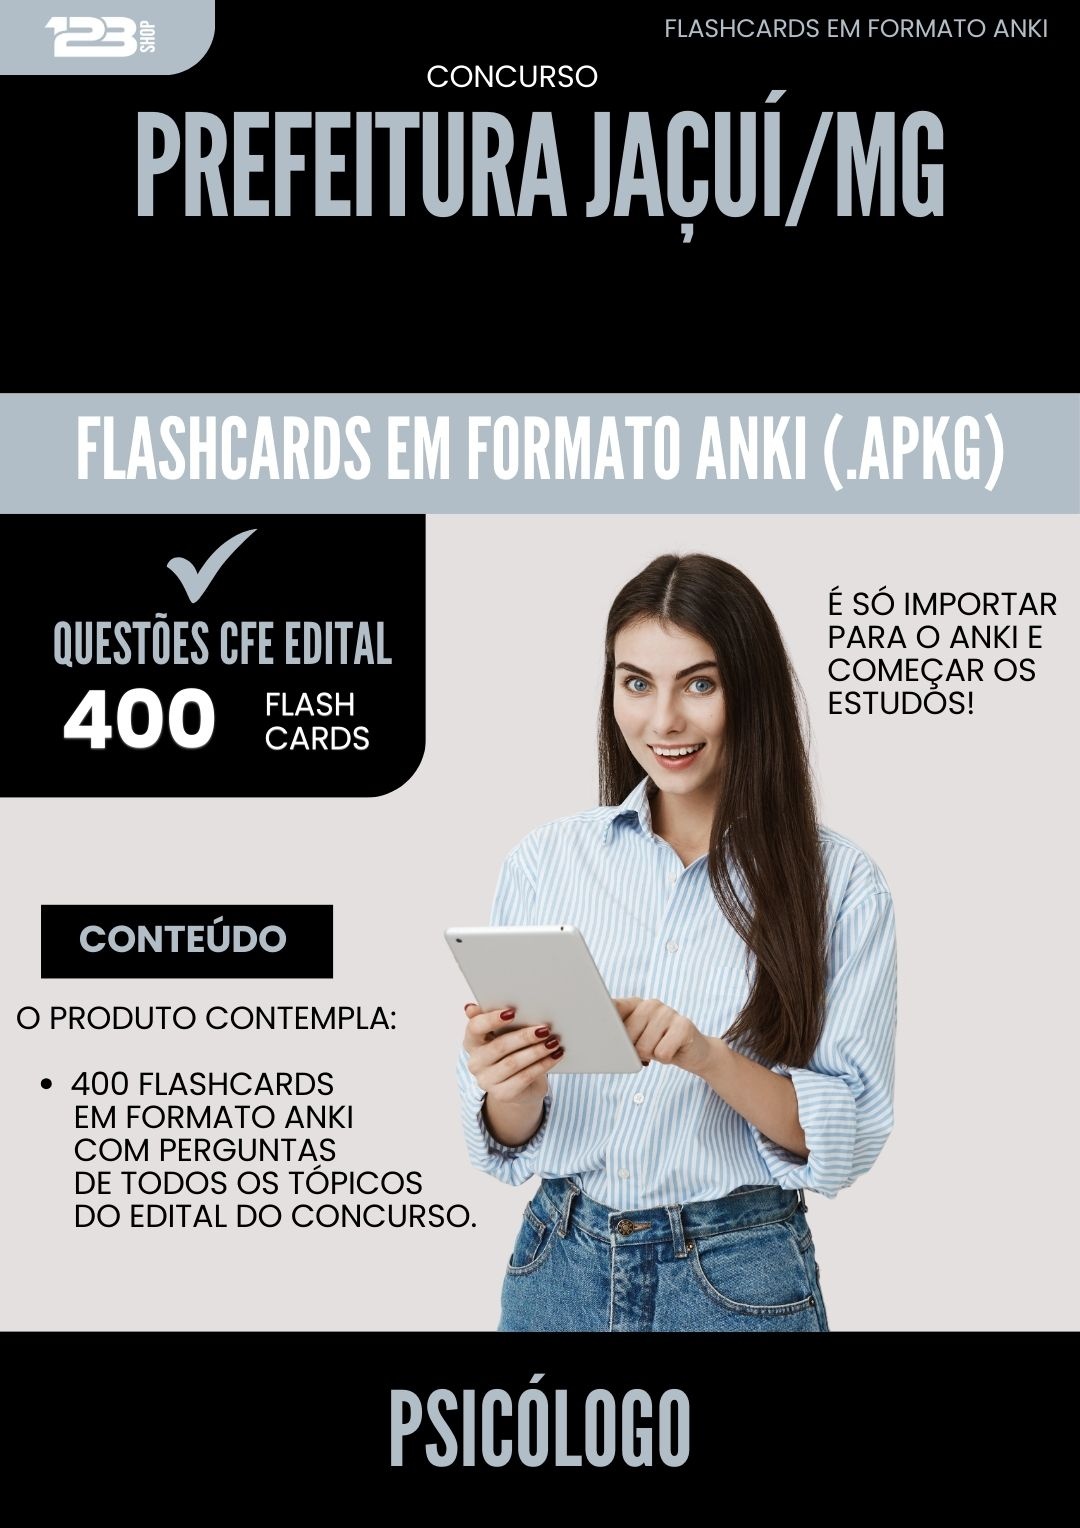
Flashcards para Concurso Psicologo da Prefeitura Jacui Mg 2025 - 400 Flashcards de Acordo com Edital
Brand: Loja123shop
Flashcards para Concurso Psicologo da Prefeitura Jacui Mg 2025 - 400 Flashcards de Acordo com Edital Está estudando para esse concurso? Aprimore os seus estudos com nossos FlashCards que foram desenvolvidos de acordo com conteúdo de acordo com o edital do concurso. Nossos FlashCards foram criados com o objetivo de facilitar o seu estudo e aumentar suas chances de aprovação no concurso. Tudo é muito simples! Você recebe o link, baixa o arquivo de flashcard no formato .APKG e importa para o seu programa ANKi (que é gratuito), e pronto. Já pode começar a testar seus conhecimentos. São 400 flashcards prontos que englobam questões de todos os tópicos do edital para você aprimorar seus conhecimentos. Nossos flashcards foram desenvolvidos com o apoio da inteligência artificial. Criamos agentes que estudaram diversas provas de concursos anteriores da banca desse concurso, compreendendo profundamente o estilo e as peculiaridades da questões elaboradas. Cruzamos essa informação com o conteúdo programático e fizemos a divisão por tópicos e subtópicos e cada questão respeita essa estrutura. Isso facilita a organização do seu estudo e garante que você poderá identificar quais tópicos precisa melhorar seus estudos. Com nossos Flashcards, você poderá estudar de forma mais eficiente, concentrando seus esforços nos assuntos que realmente importam e economizando tempo na preparação. Nossos Flashcards estão no formato ANKI e contemplam perguntas do seguinte conteúdo programático. Conteúdo Programático Conhecimentos Básicos (Conforme solicitado pelo Edital 2025) Língua Portuguesa: 1. Compreensão e interpretação de textos. 2. Conhecimentos linguísticos de acordo com a Gramática Normativa da Língua Portuguesa: ortografia; acentuação gráfica; classes de palavras: definições, classificações, formas, flexões, empregos; estrutura e formação de palavras; estrutura da oração e do período: aspectos sintáticos e semânticos; concordância verbal; concordância nominal; regência verbal; regência nominal; crase; colocação pronominal; emprego de sinais de pontuação. 3. A variação linguística: as diversas modalidades do uso da língua adequadas às várias situações de comunicação. 4. Linguagem verbal e não verbal. 5. Funções de linguagem. 6. Figuras de linguagem. 7. Semântica: sinonímia e antonímia; polissemia e ambiguidade. 8. Elementos de textualidade, coesão e coerência textuais. 9. Gêneros textuais. 10. Tipos de texto: narrativo, descritivo, expositivo, argumentativo e injuntivo. Raciocínio Lógico e Matemático: Noções básicas da lógica matemática: proposições, conectivos, equivalência e implicação lógica, argumentos válidos, problemas com tabelas e argumentação. Linguagem dos conjuntos: Notação e representação de conjuntos; Elementos de um conjunto e relação de pertinência; Igualdade de conjuntos; Relação de inclusão; Subconjuntos; Conjunto unitário; Conjunto vazio; Conjunto das partes; Formas e representações de conjuntos; Conjunto finito e infinito; Conjunto universo; Operações com conjuntos; União. Operações de adição, subtração, multiplicação, divisão, potenciação e radiciação. Números decimais. Valor absoluto. Propriedades no conjunto dos números naturais. Decomposição de um número natural em fatores primos. Múltiplos e divisores, máximo divisor comum e mínimo múltiplo comum de dois números naturais. Verdades e Mentiras: resolução de problemas. Sequências (com números, com figuras, de palavras). Análise combinatória e probabilidade. Problemas envolvendo raciocínio lógico. Noções de Informática: 1. Informática básica: conceitos básicos de hardware e software, história da computação, unidades de informação, tipos de média e estrutura geral do computador. Sistema operacional, software aplicativos e software básico, utilitários. Conceitos básicos de redes de computadores, tipos e topologias de rede, componentes de rede, modos e meios de transmissão, conceitos básicos da Internet e serviços. 2. Microsoft Office Excel: noções básicas do Excel. Compartilhamento e impressão. Funções, fórmulas, operadores lógicos, erros. Importação e análise de dados, tabelas, classificação e filtragem, gráficos, tabelas dinâmicas, modelos de dados. Inserção e formatação de dados, busca e localização, layout, validação, personalização. 3. Microsoft Office Word: introdução e conceitos básicos. Compartilhamento e coautoria, comentários, controle de alterações. Formatação de texto, lista numeradas e marcadores, espaçamento, estilos, temas. Layout de página, margens, orientação, bordas, cabeçalho e rodapé, numeração, quebra de página, sumário. Tabelas, imagens, ícones, WordArt, marca d’água, régua, formas geométricas. Impressão e exportação de documentos, mala direta. 4. Segurança da informação: conceitos básicos de segurança, políticas de controle de acesso de usuários. Políticas de backup e proteção de dados, privacidade, gerenciadores e políticas de senhas. Códigos maliciosos, vírus, cavalos de tróia, spywares, ransomwares, worms, spam etc. Conhecimentos Específicos (Conforme solicitado pelo Edital 2025) Avaliação Psicológica: Fundamentos da medida psicológica. Instrumentos de avaliação: critérios de seleção, avaliação e interpretação dos resultados. Psicologia do desenvolvimento normal e patológico: desenvolvimento físico, cognitivo e afetivo da criança, adolescente e adulto. Psicodiagnóstico. Psicopatologia. Psicossomática. Teorias da Personalidade. Ética Profissional & Resoluções do CFP. “NÃO SERÁ DISPONIBILIZADO QUALQUER REFERÊNCIA BIBLIOGRÁFICA OU AUTORES PARA DESENVOLVIMENTO DE CONTEÚDOS ESPECÍFICOS OU BÁSICO NESSE MATERIAL” Brindes Exclusivos Compre os FlashCards e ganhe brindes exclusivos. Veja abaixo: Acesso ao nosso banco de provas oficiais de concursos com mais de 50.000 provas Acesso ao nosso banco de resumos esquematizados para concursos Acesso ao nosso Ebook - Guia Completo de Estudos para Concursos Como Você Receberá o Produto? Nossos FlashCards são em Formato ANKI, que é o software de perguntas e respostas mais usado no Brasil por concurseiros . Após a confirmação, em até 3 horas você receberá um e-mail automático do sistema com o link para acessar o arquivo ANKI de Flashcards desse concurso e os brindes.. Em alguns casos esse e-mail com o link de acesso pode parar na sua caixa de spam ou lixeira , portanto pedimos sua atenção para sempre verificar nestes locais ao confirmar sua compra.
Category: Toys & Games > Toys > Educational Toys > Educational Flash Cards